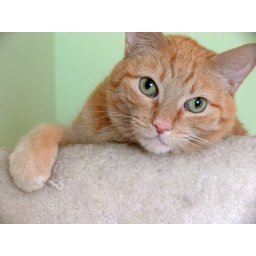
in my cat tree